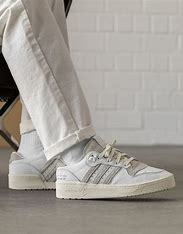
Brand: Adidas
Model: Rivalry